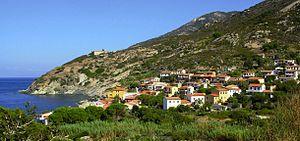
Pomonte est une frazione de la commune de Marciana, sur la côte sud-ouest de l'île d'Elbe, dans la province de Livourne, en Toscane.